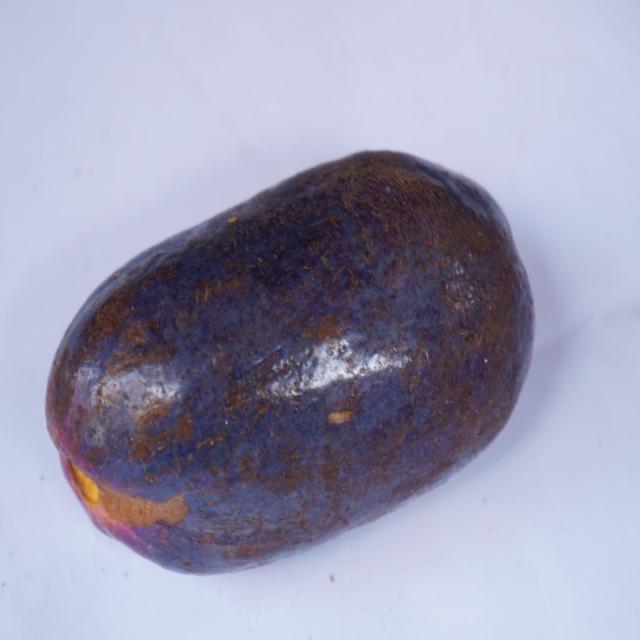
Plum grade: unaffected